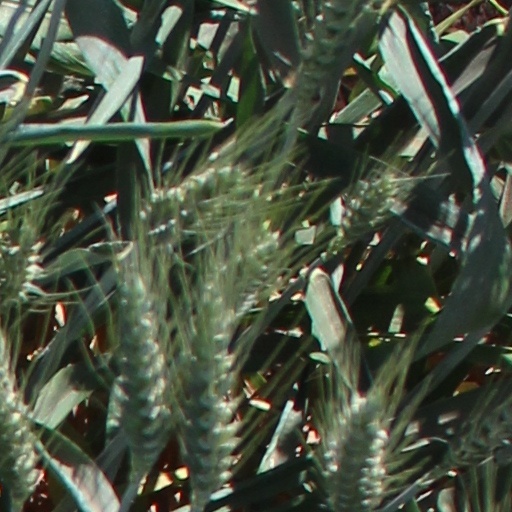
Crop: wheat